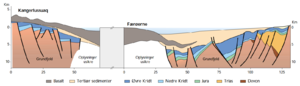
Grønlands geologi / Palæogen vulkanisme
Sammenligning af færøsk og østgrønlandsk sokkelområde.
Sammenligning af færøsk og østgrønlandsk sokkelområde.
Grønland er verdens største ø, og øen er for 80 procents vedkommende dækket af indlandsis. De ca. 410.000 km² isfrit land, svarende til Sveriges landareal, ligger som en op til 250 km bred bræmme langs kysten, og det er altovervejende herfra man kender til Grønlands geologi.